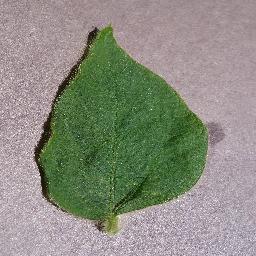
Label: Soybean___healthy